Seattle Asian Art Museum

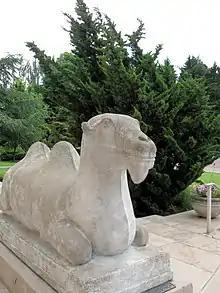
Camel statue in front of the SAAM

The Seattle Asian Art Museum (often abbreviated to SAAM) is a museum of Asian art at Volunteer Park in the Capitol Hill neighborhood of Seattle, Washington, United States. Part of the Seattle Art Museum, the SAAM exhibits historic and contemporary artworks from China, Korea, Japan, India, the Himalayas, and other Southeast Asian countries. It also features an education center, conservation center, and library. The museum is located in the 1933 Art Deco building which was originally home to the Seattle Art Museum's main collection. In 1991 the main collection moved to a newly constructed Seattle Art Museum building in the downtown area. The Seattle Asian Art Museum opened in 1994.